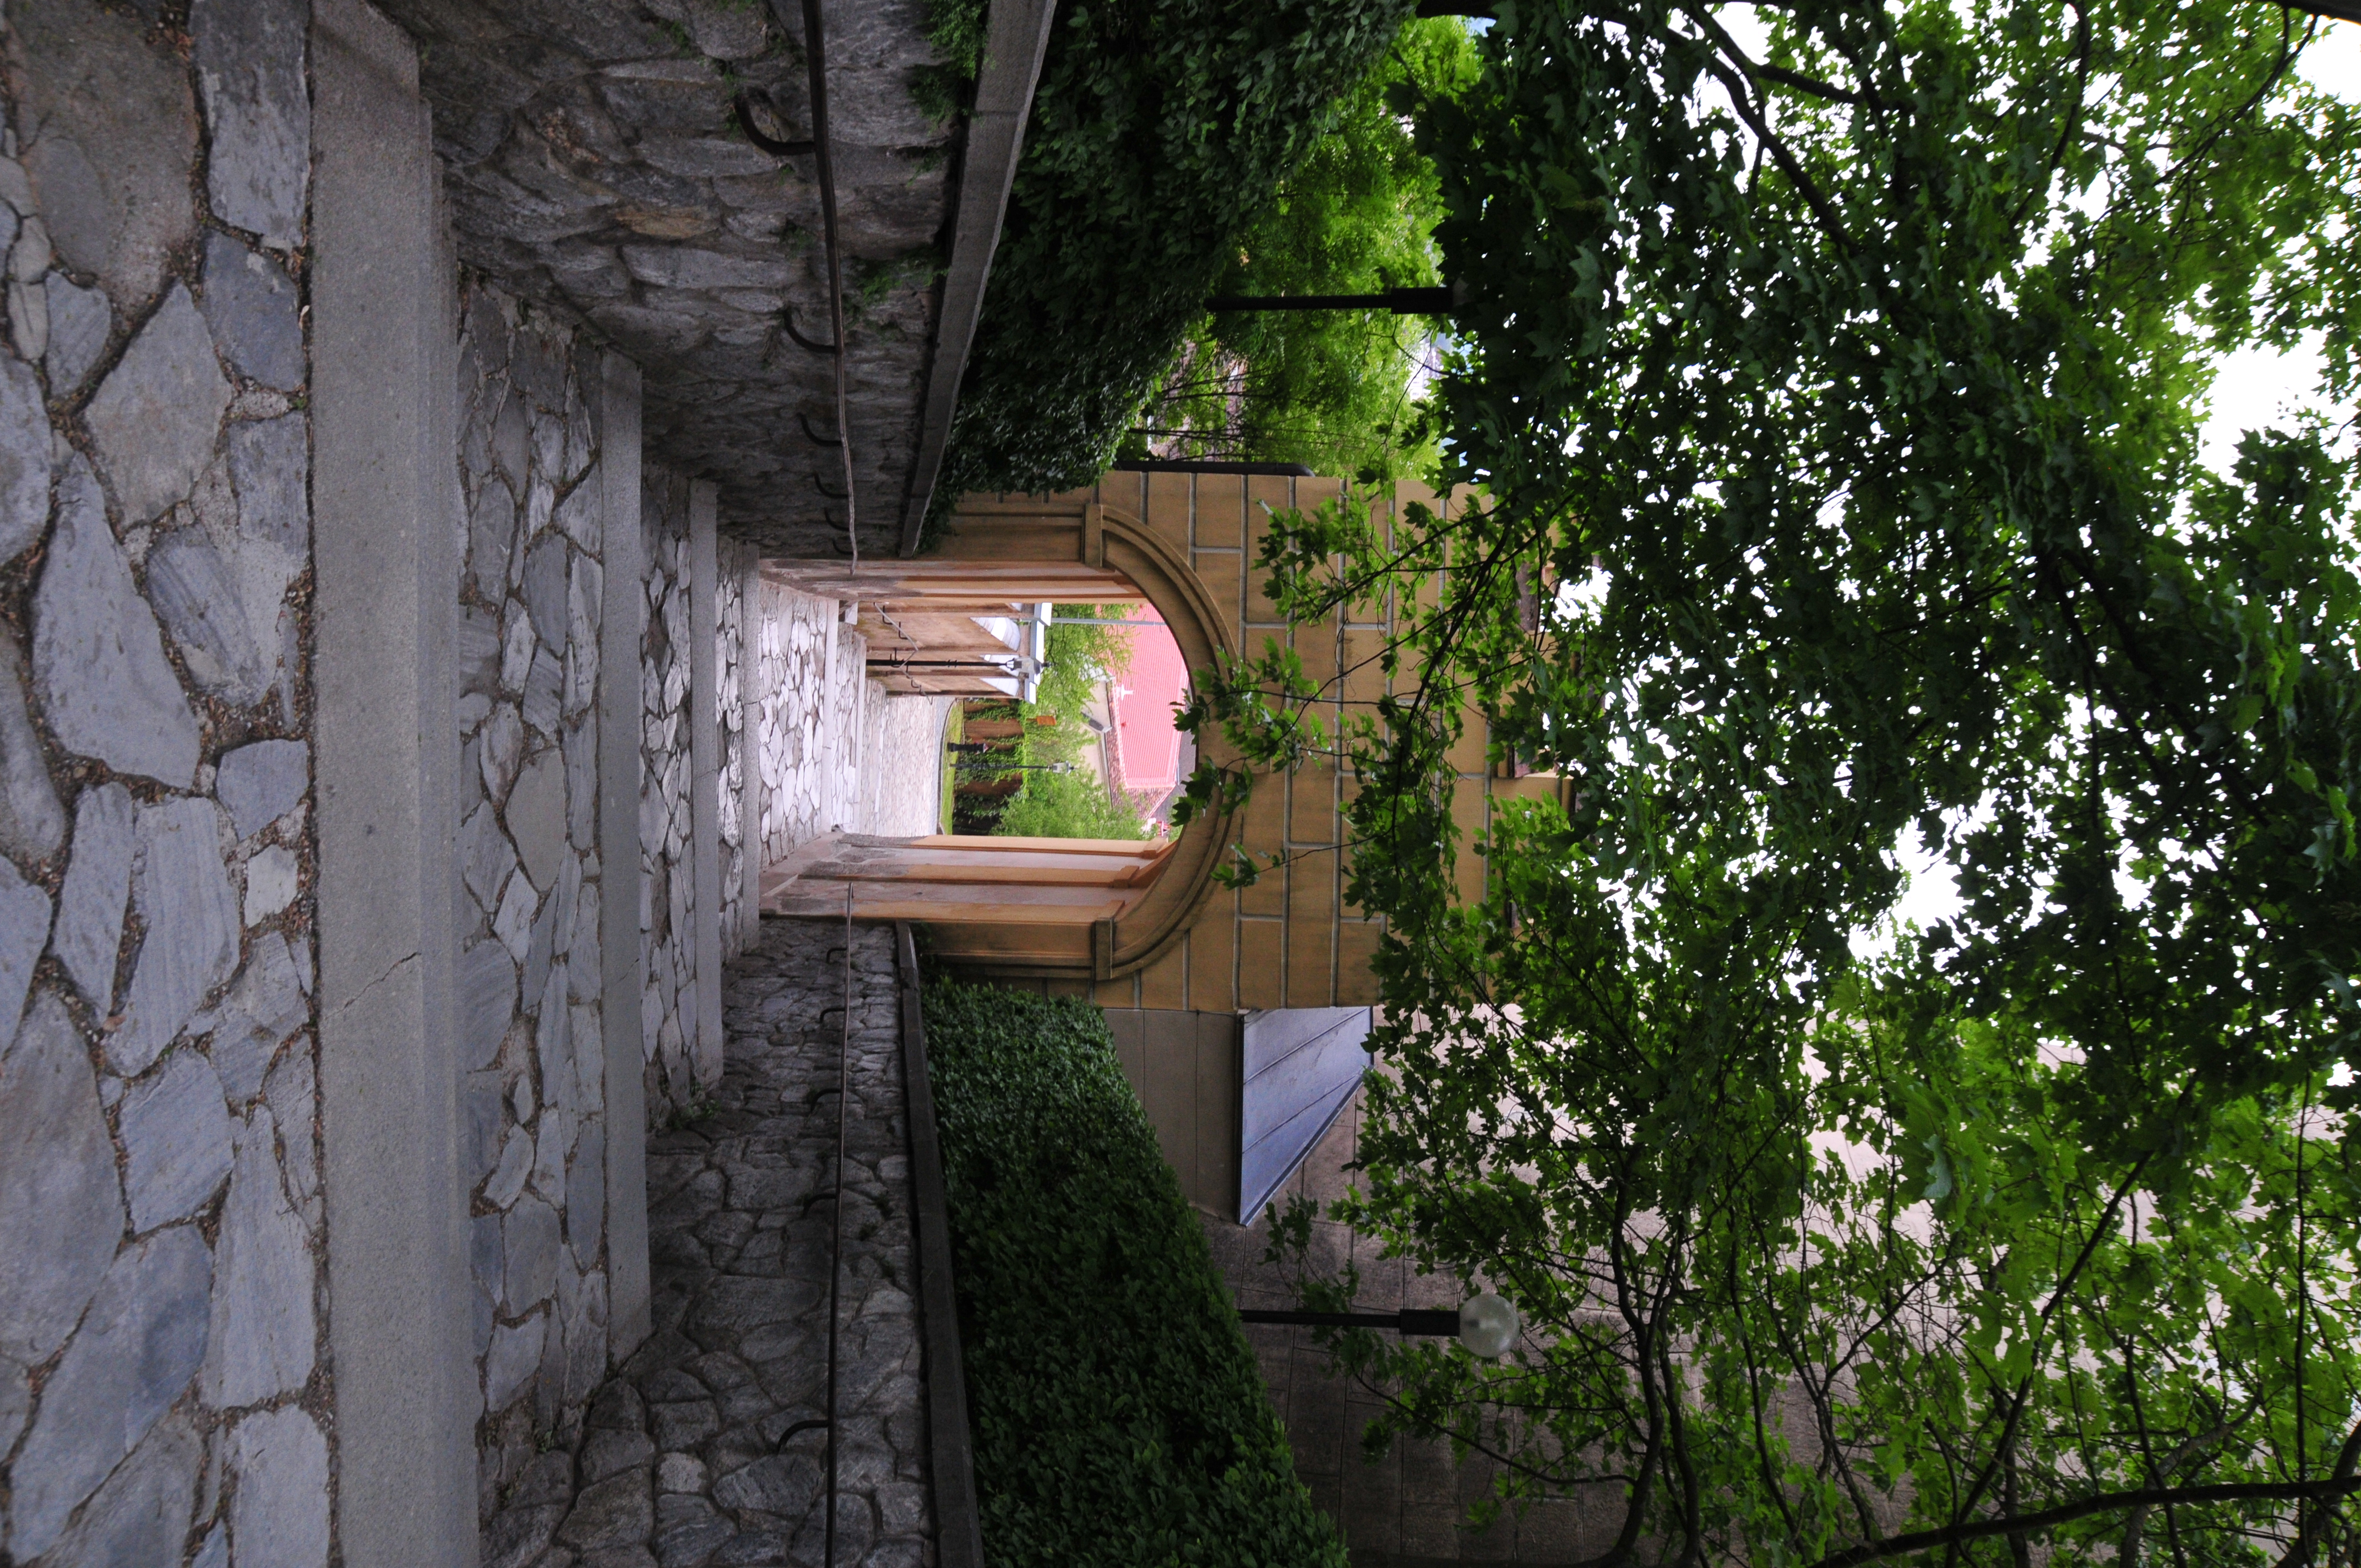
architecture, house, flower, home, cottage, backyard, nikon, garden, courtyard, vienna, shrine, estate, yard, d300, vien